Brown & Bryant

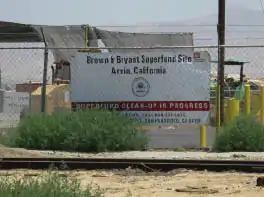
Perimeter of the Brown & Bryant Superfund site in Arvin, CA

Brown & Bryant operated from the 1960s until 1989. The company stored and distributed various chemicals on the site, including the herbicide dinoseb, which was sold by Dow Chemicals, and the pesticides D-D and Nemagon, both sold by Shell Oil Company. During its years of operation in Arvin, there were numerous chemical spills, equipment failures, and leaks that led to many of the chemicals seeping into the soil and upper levels of the groundwater. In 1979, an evaporation pond was built onto the site. On at least two occasions under heavy rainfall the pond received pesticide rinse water and surface runoff from the site. In 1989 the company went out of business and ceased all operations.